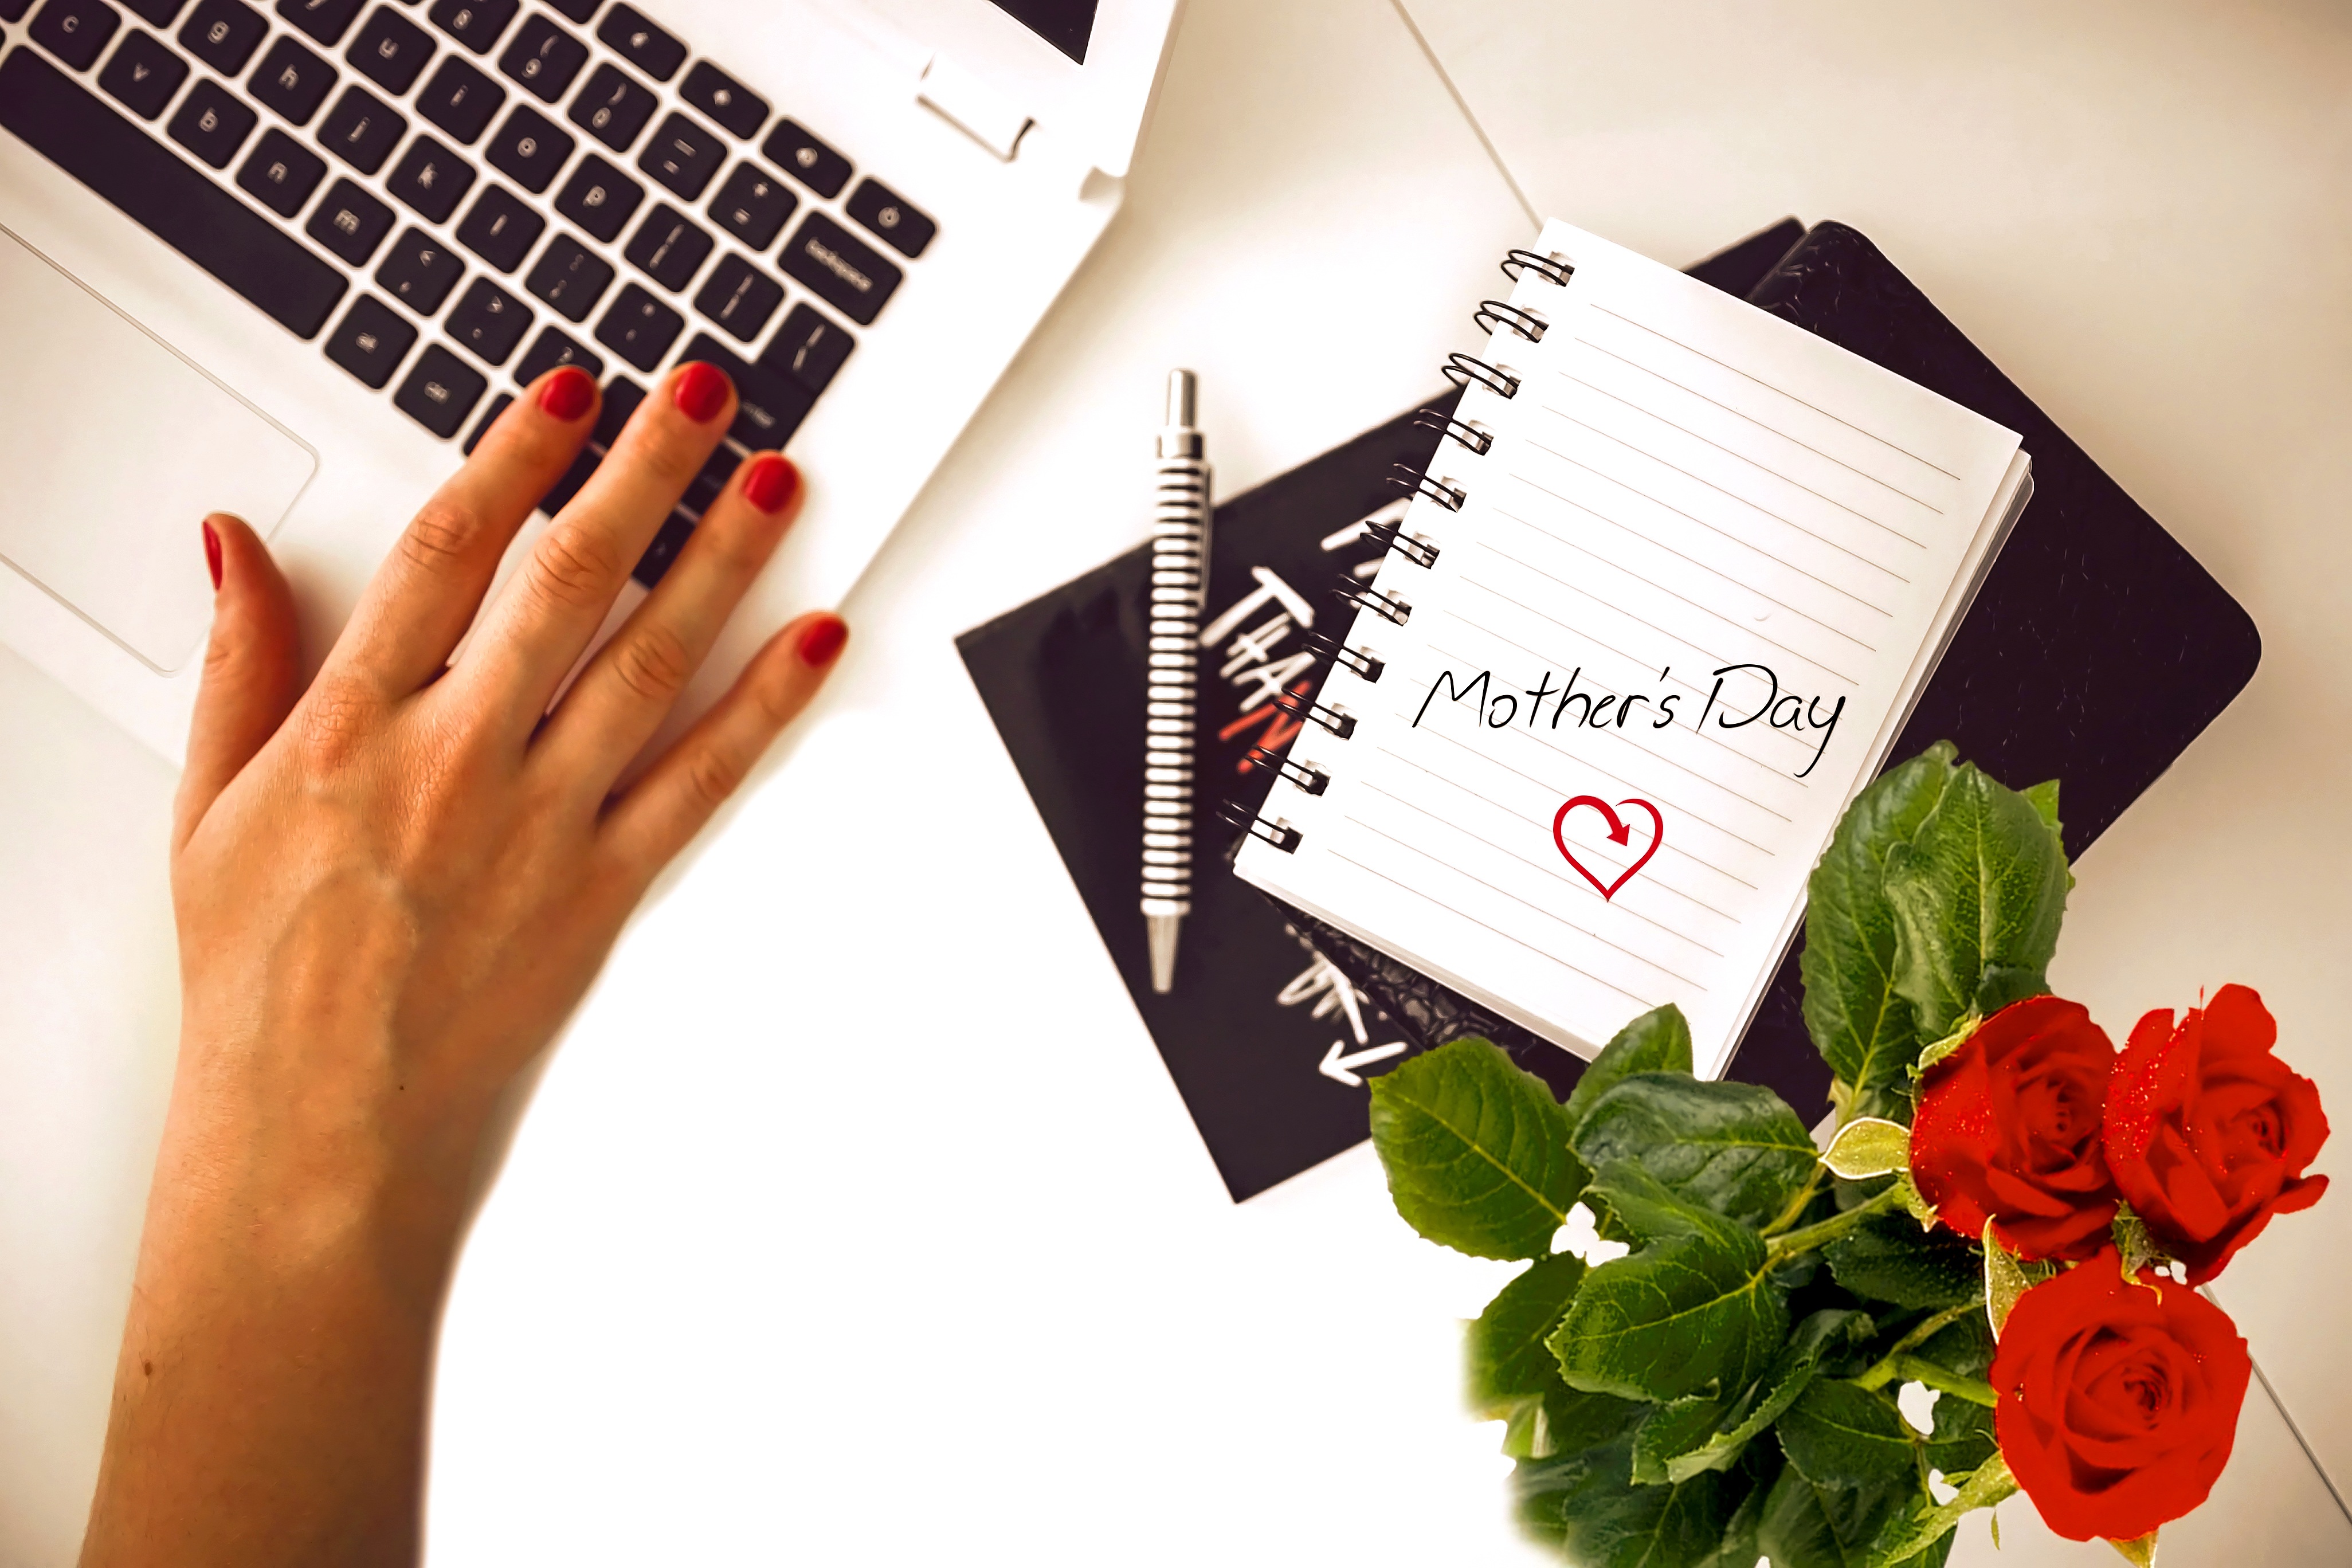
hand, bouquet, red, red rose, brand, roses, art, illustration, design, mother's day, about love for mother's day